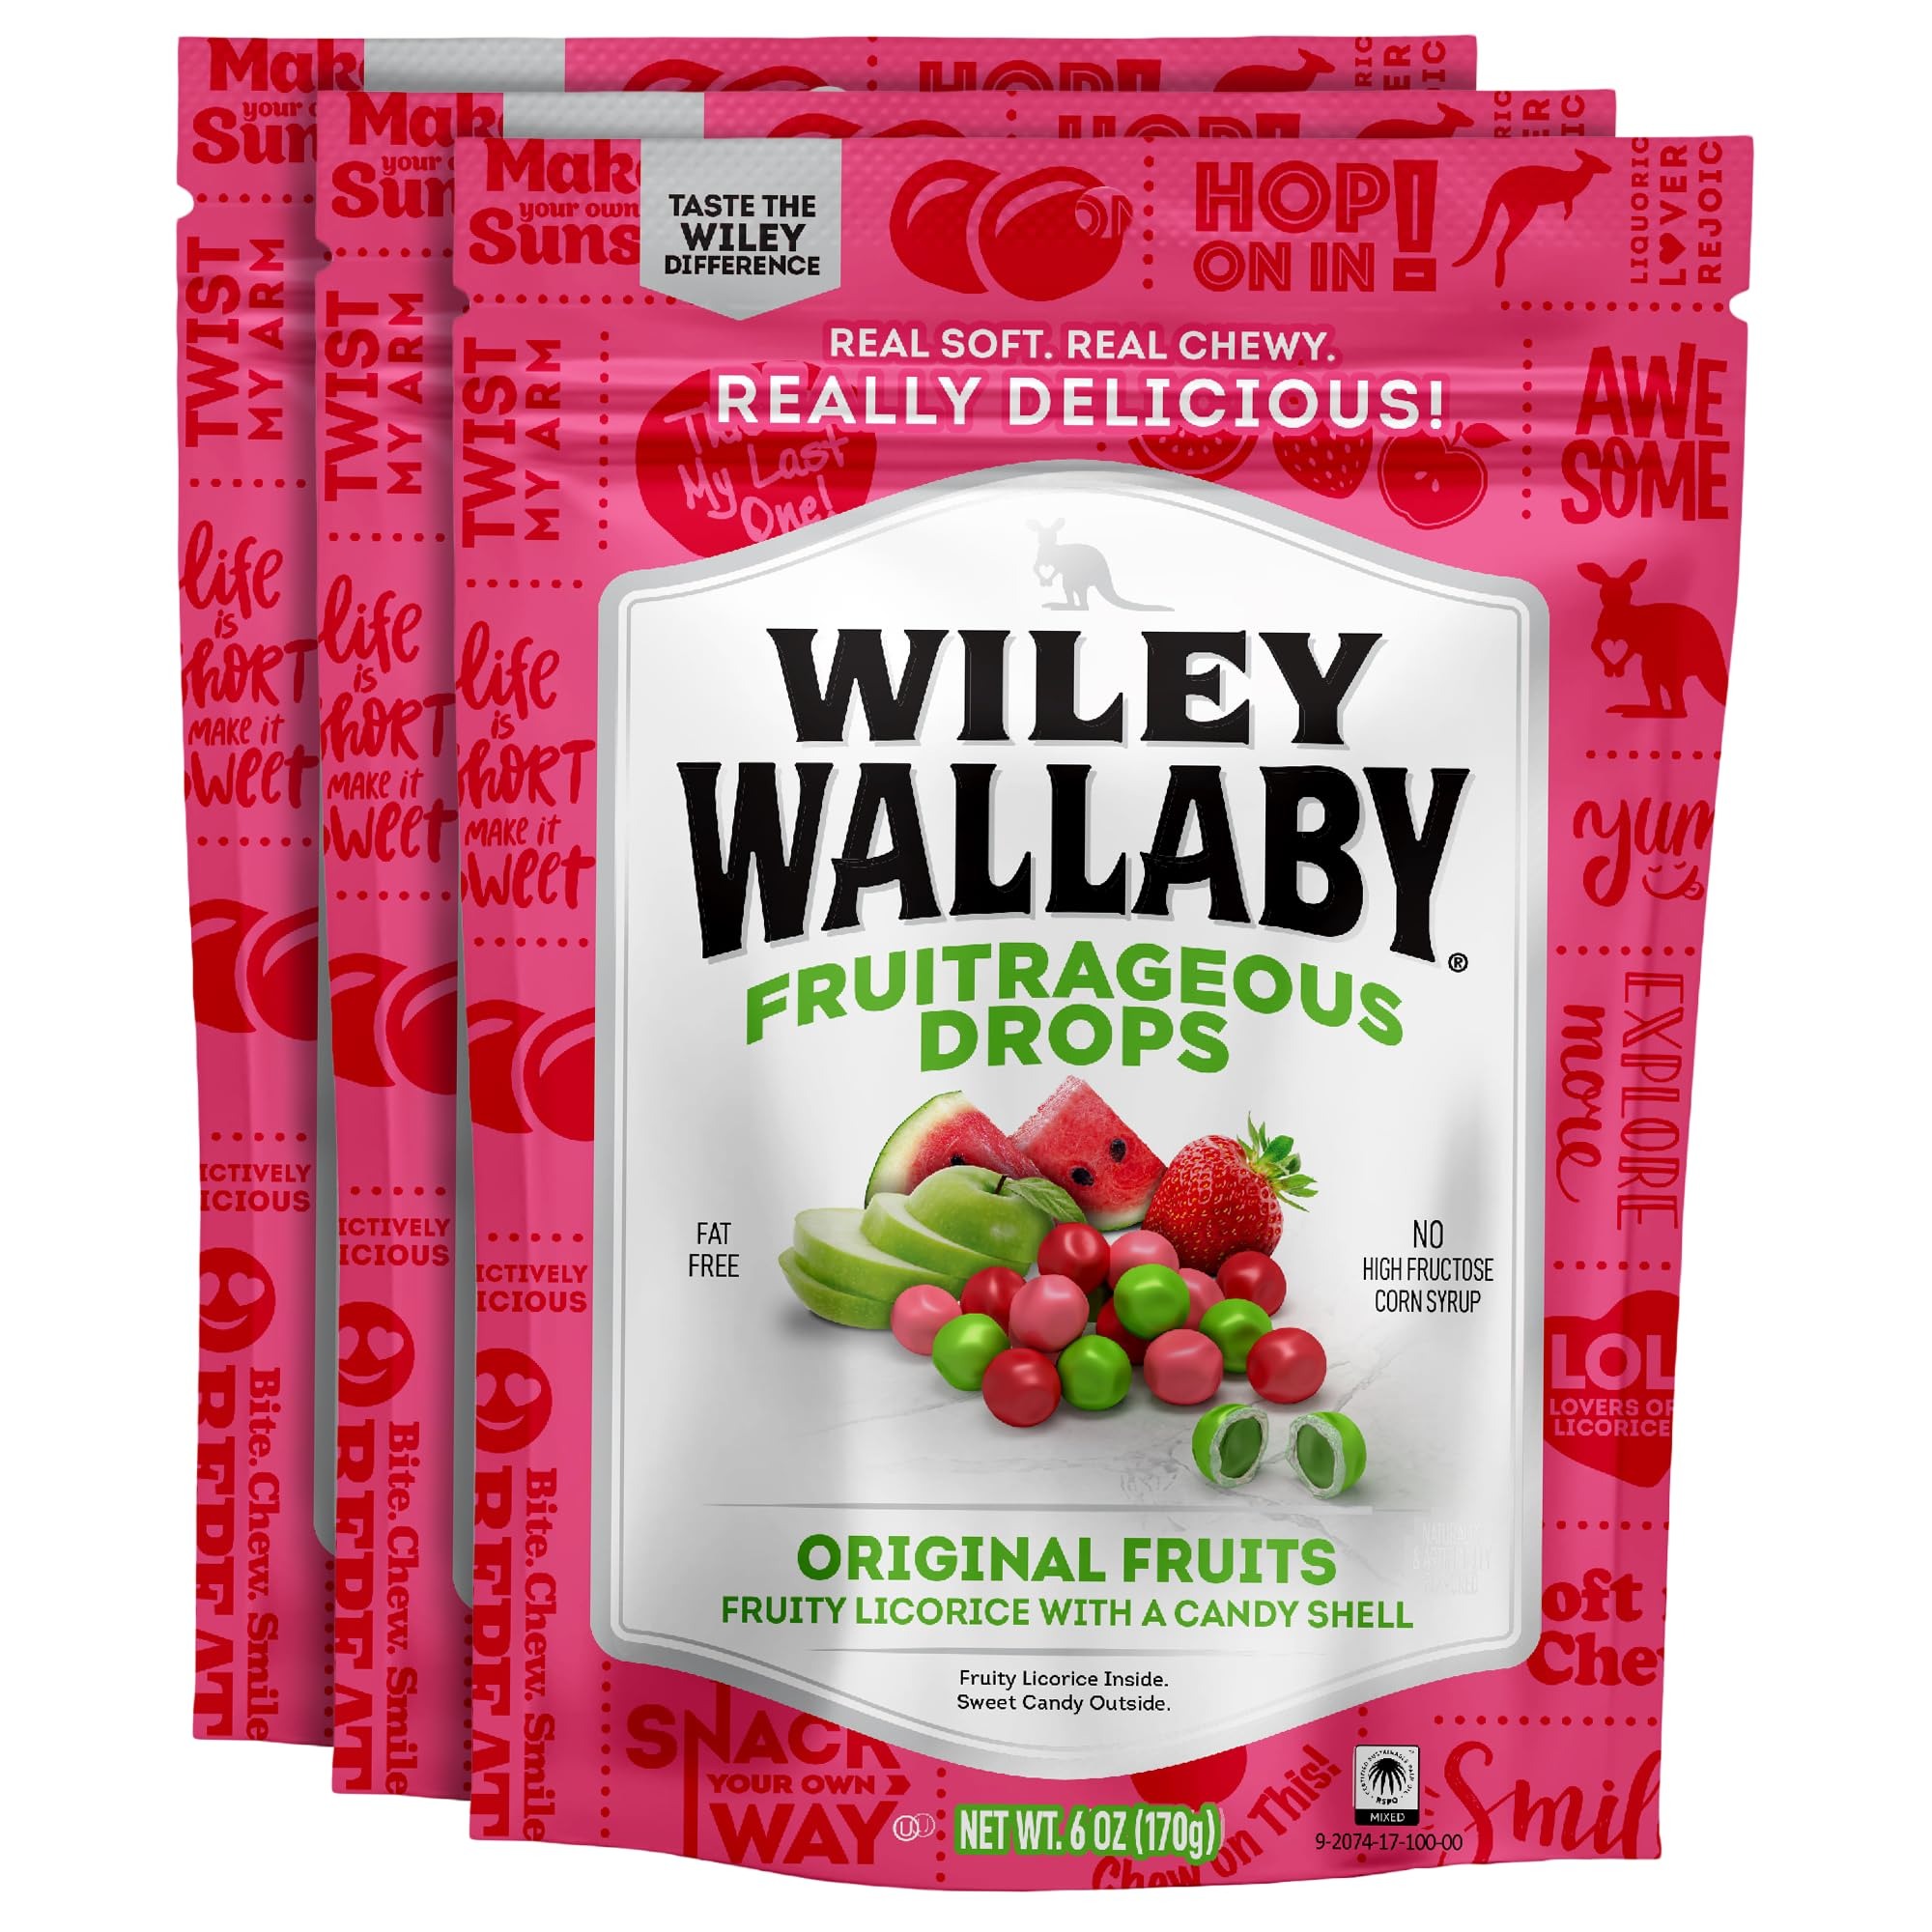
Item Name: Wiley Wallaby 6 oz. Fruitrageous Drops Original Fruits Gourmet Australian Style Soft & Chewy Licorice Candy Drops, 3 Pack
Bullet Point 1: FRUIT LICORICE WITH A CANDY SHELL: We've taken our soft & chewy Australian-Style Licorice & surrounded it with an irresistible candy coating for a unique treat. Comes in a convenient resealable bag.
Bullet Point 2: VEGAN CANDY: Our Australian-style licorice is certified vegan & kosher. Using only sustainable palm oils creates a delicious, fat-free & eco-friendly product. No high-fructose corn syrup.
Bullet Point 3: GOURMET SNACK: Our licorice sticks are perfect for munching on any time. With a delicious & natural taste, it's a treat for everyone. Ideal for gift boxes, movie night, parties & picnics.
Bullet Point 4: UNIQUE TRADITIONS: Family-owned Wiley Wallaby licorice is soft, chewy & bursting with flavor. Our brand is focused on creating a tasty snack that you can feel good about eating. Try our organic flavors, too!
Bullet Point 5: CANDY MIX: With a focus on quality, Kenny's Candy manufactures delicious sweets. We offer red & black licorice, chocolates, gummy bears, fruit snacks & licorice, popcorn & snack mixes. Addictively delicious.
Product Description: LICORICE LOVERS REJOICE Finally that tough, flavorless licorice can be a thing of the past. Wiley Wallaby licorice has big bold flavors and a soft chewy texture your heart (and stomach) really desires! BFF: BEST FRUIT FLAVOR We packed Wiley so full of fresh fruit flavors, there was less room left for the things you could do without. Less sugar, fat free and absolutely no dairy or high fructose corn syrup - now your conscience can be clear while you enjoy our our Wiley fruit flavors. Win-Win-Win! BITE. CHEW. SMILE. REPEAT. Whether on your own or with your favorite people, Wiley makes the perfect mess-free snack anytime, anywhere! So the next time you're headed to the movies, out on a hike, or meeting up with friends, grab a bag of Wiley. EXPLORE MORE We believe that "status quo" isn't always best. That's why we continually develop new products and flavors - like our Sourrageous Drops!
Value: 18.0
Unit: Ounce

Price: 11.84